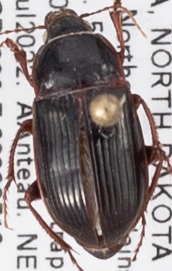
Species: Amara obesa
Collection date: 2022-07-12
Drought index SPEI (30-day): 1.514
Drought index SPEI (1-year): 0.47
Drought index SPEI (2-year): -1.13